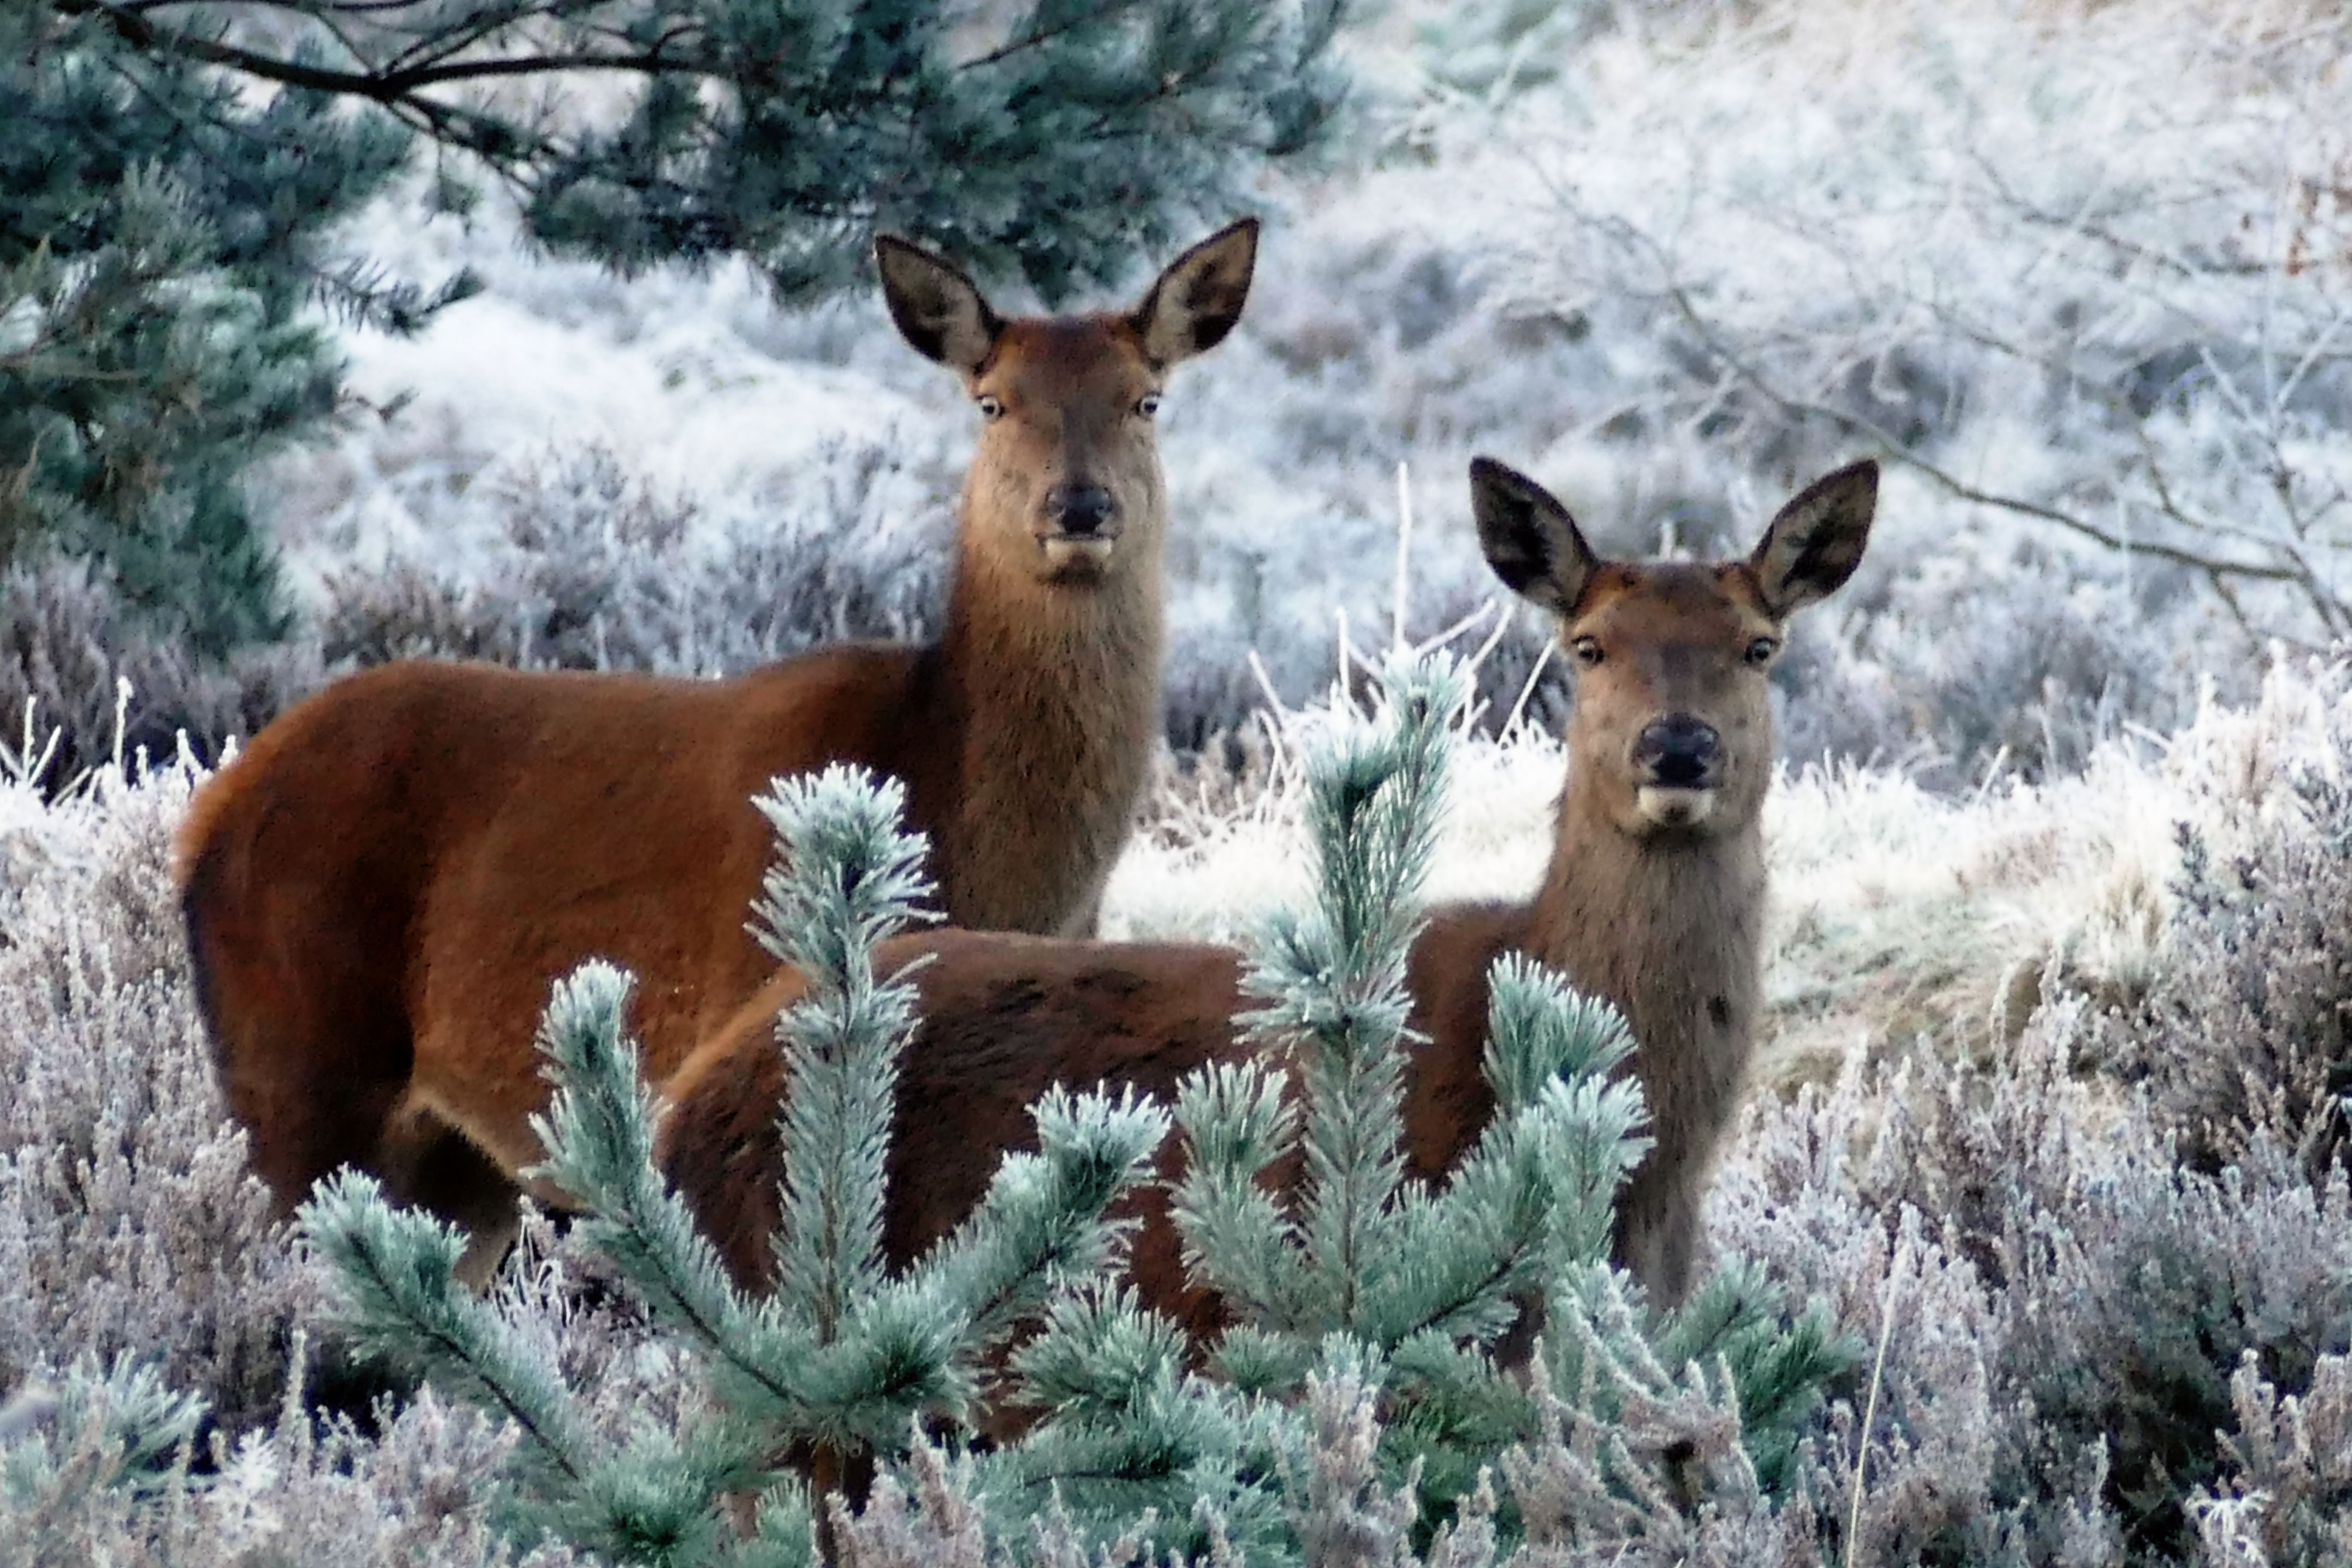
tree, nature, forest, snow, winter, cute, wildlife, wild, deer, red, mammal, christmas, season, fauna, snowflake, festive, animals, reindeer, seasonal, vertebrate, december, xmas, white tailed deer, pack animal